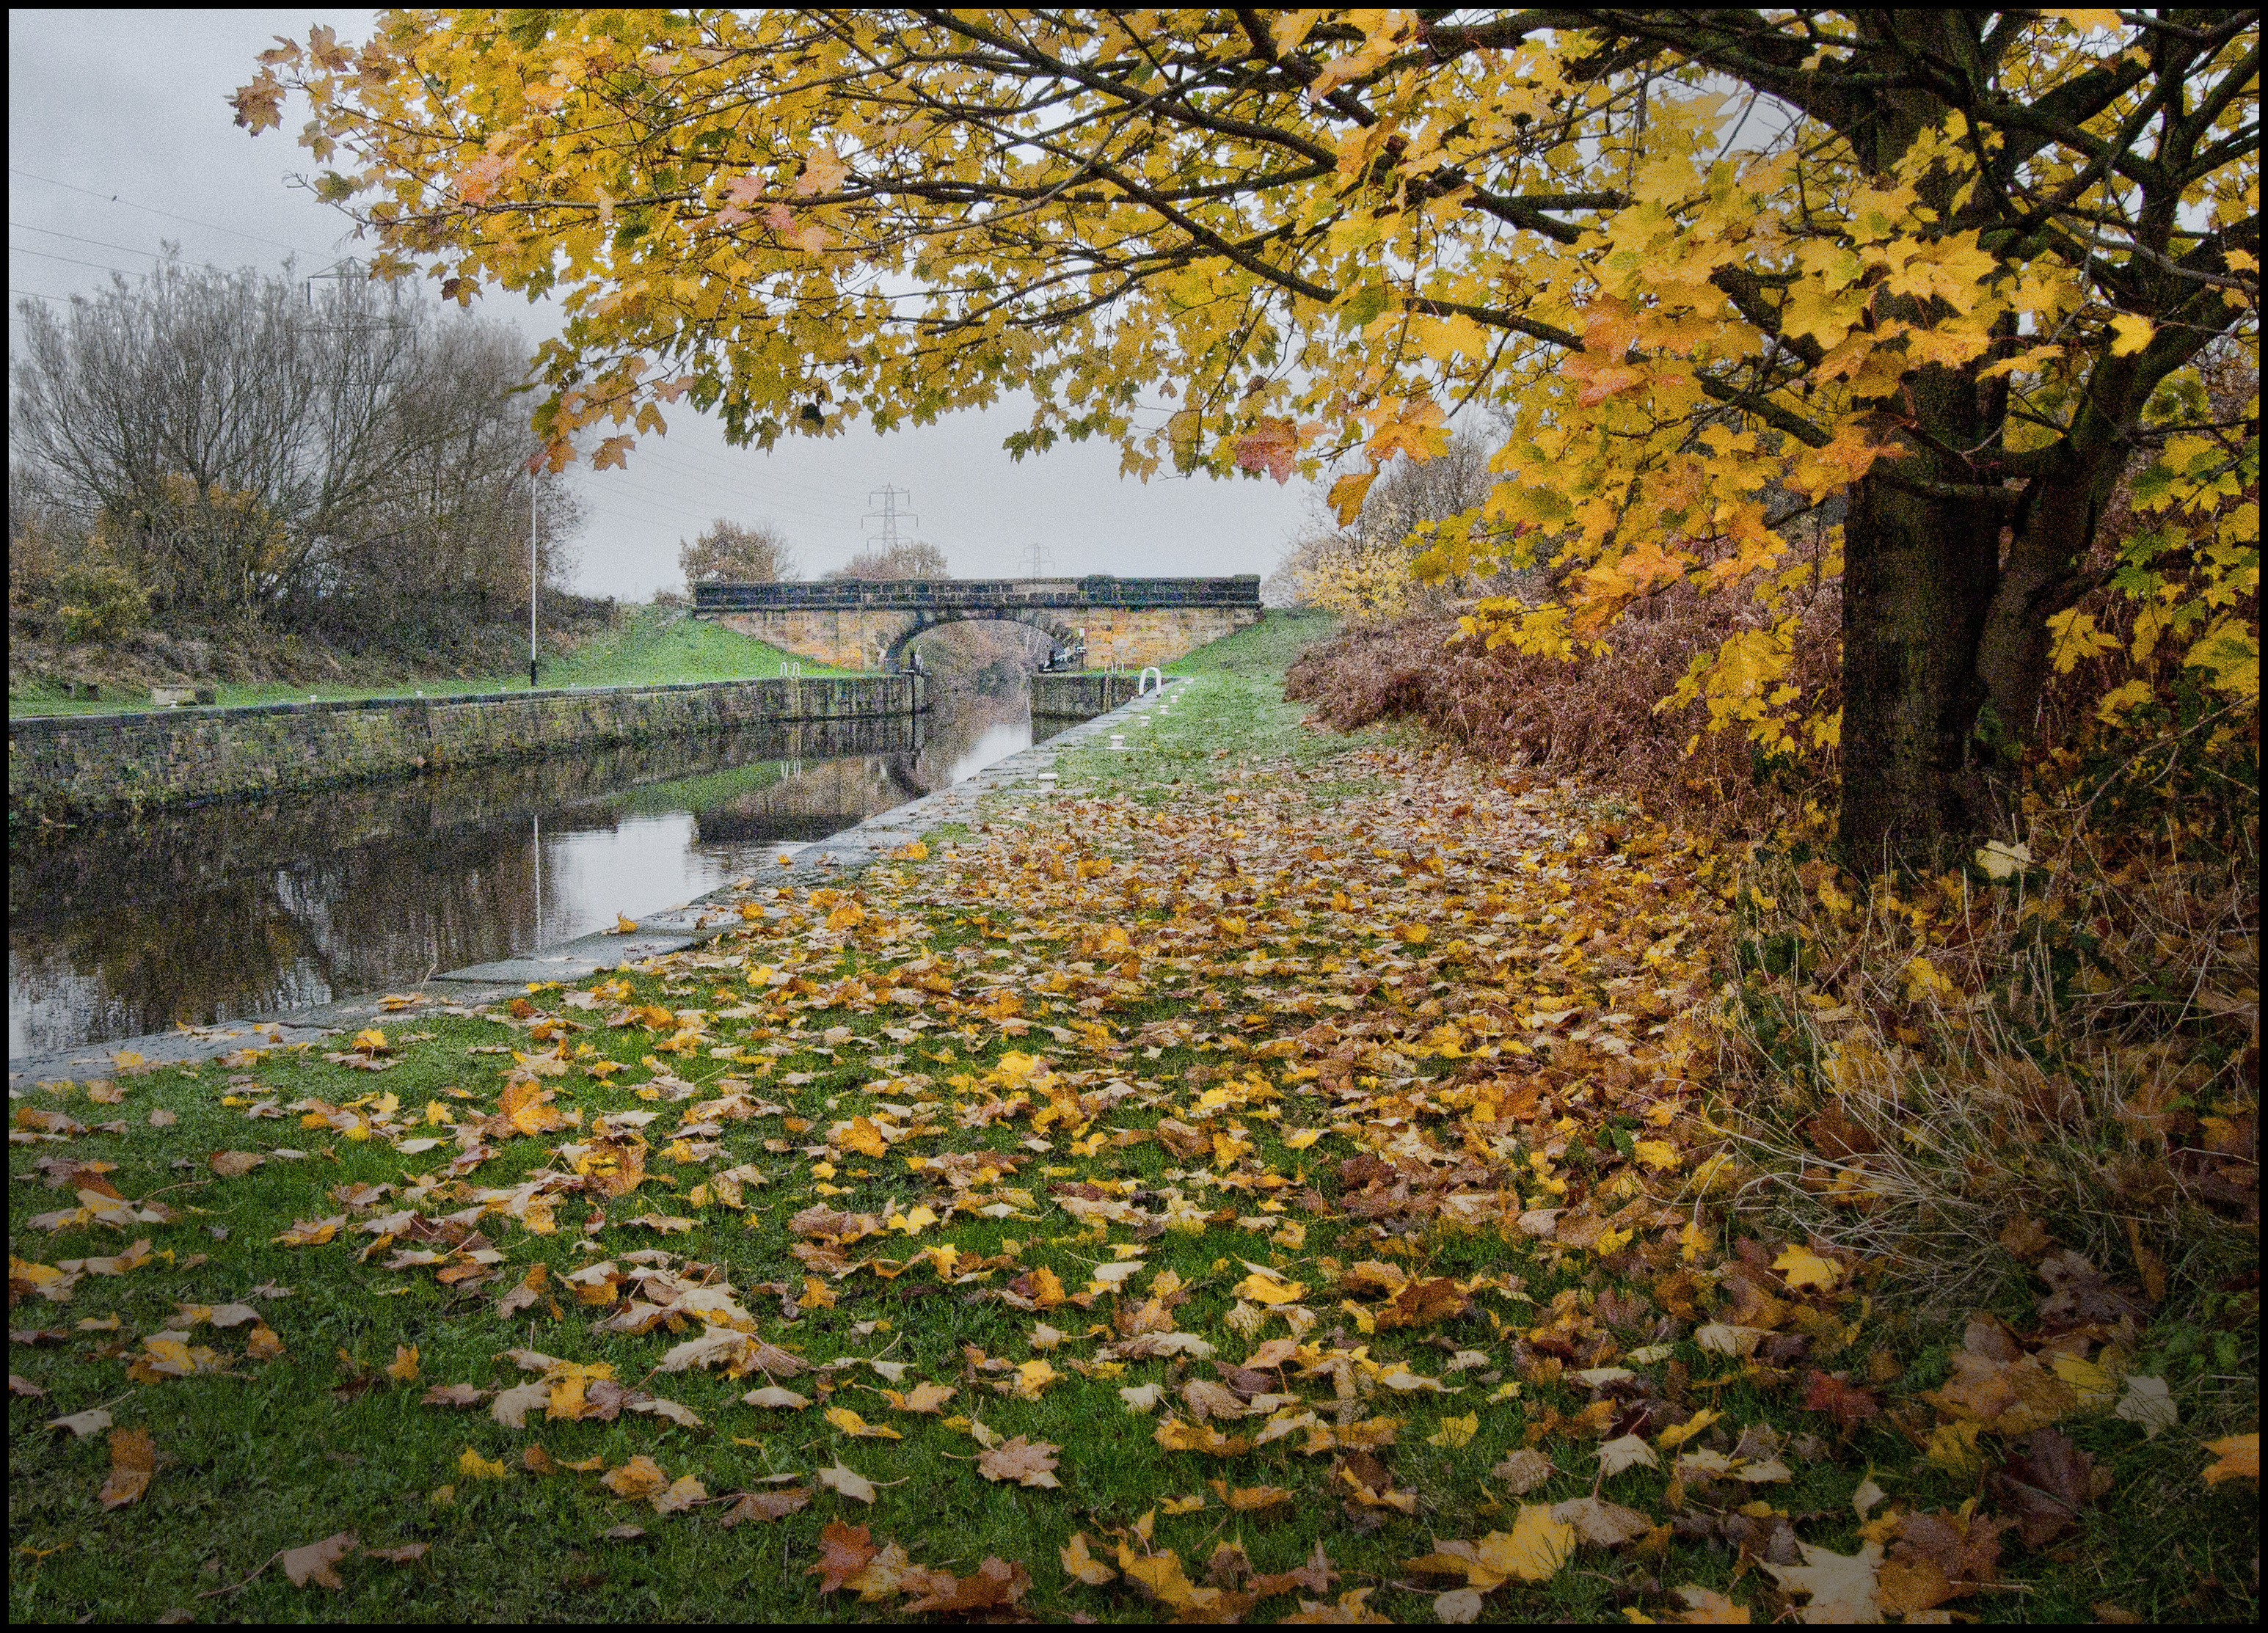
tree, water, nature, branch, plant, boat, bridge, leaf, fall, flower, wet, canal, stone, flood, autumn, park, botany, garden, season, waterway, colour, yorkshire, vivid, seasons, shrub, deciduous, ricoh, woodland, stonework, vibrant, waterways, naturereserve, britishwaterways, eastmoor, woody plant